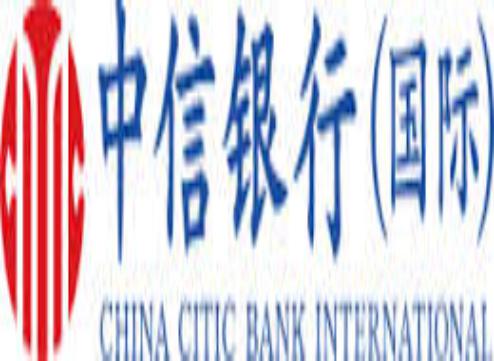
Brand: citic
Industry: Others